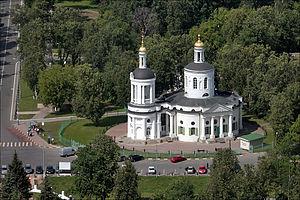
Le parc Kouzminki est un grand parc situé à Moscou dans le raïon de Kouzminki. C'est l'une des promenades préférées des Moscovites qui peuvent profiter de ses étangs et de sa forêt, et un parc protégé.
Grigori Dmitrievitch Stroganov, né en 1656, décédé le 21 novembre 1715. Propriétaire, financier et homme politique russe, il est l'un des représentants d'une vieille famille de la noblesse russe, les Stroganov.